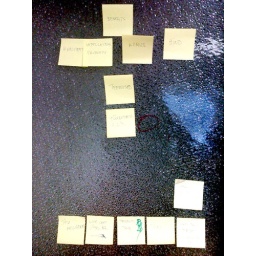
Stuff on the wall in the office